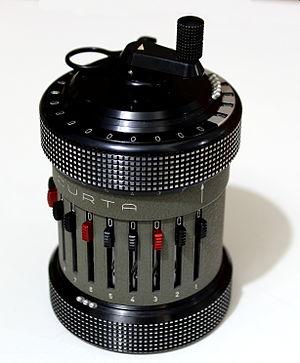
La Curta est une petite calculatrice mécanique produite entre 1948 et 1972 par Contina AG Mauren au Liechtenstein. Elle est composée d'un corps cylindrique et d'une petite manivelle la faisant ressembler à un moulin à poivre ou à café.